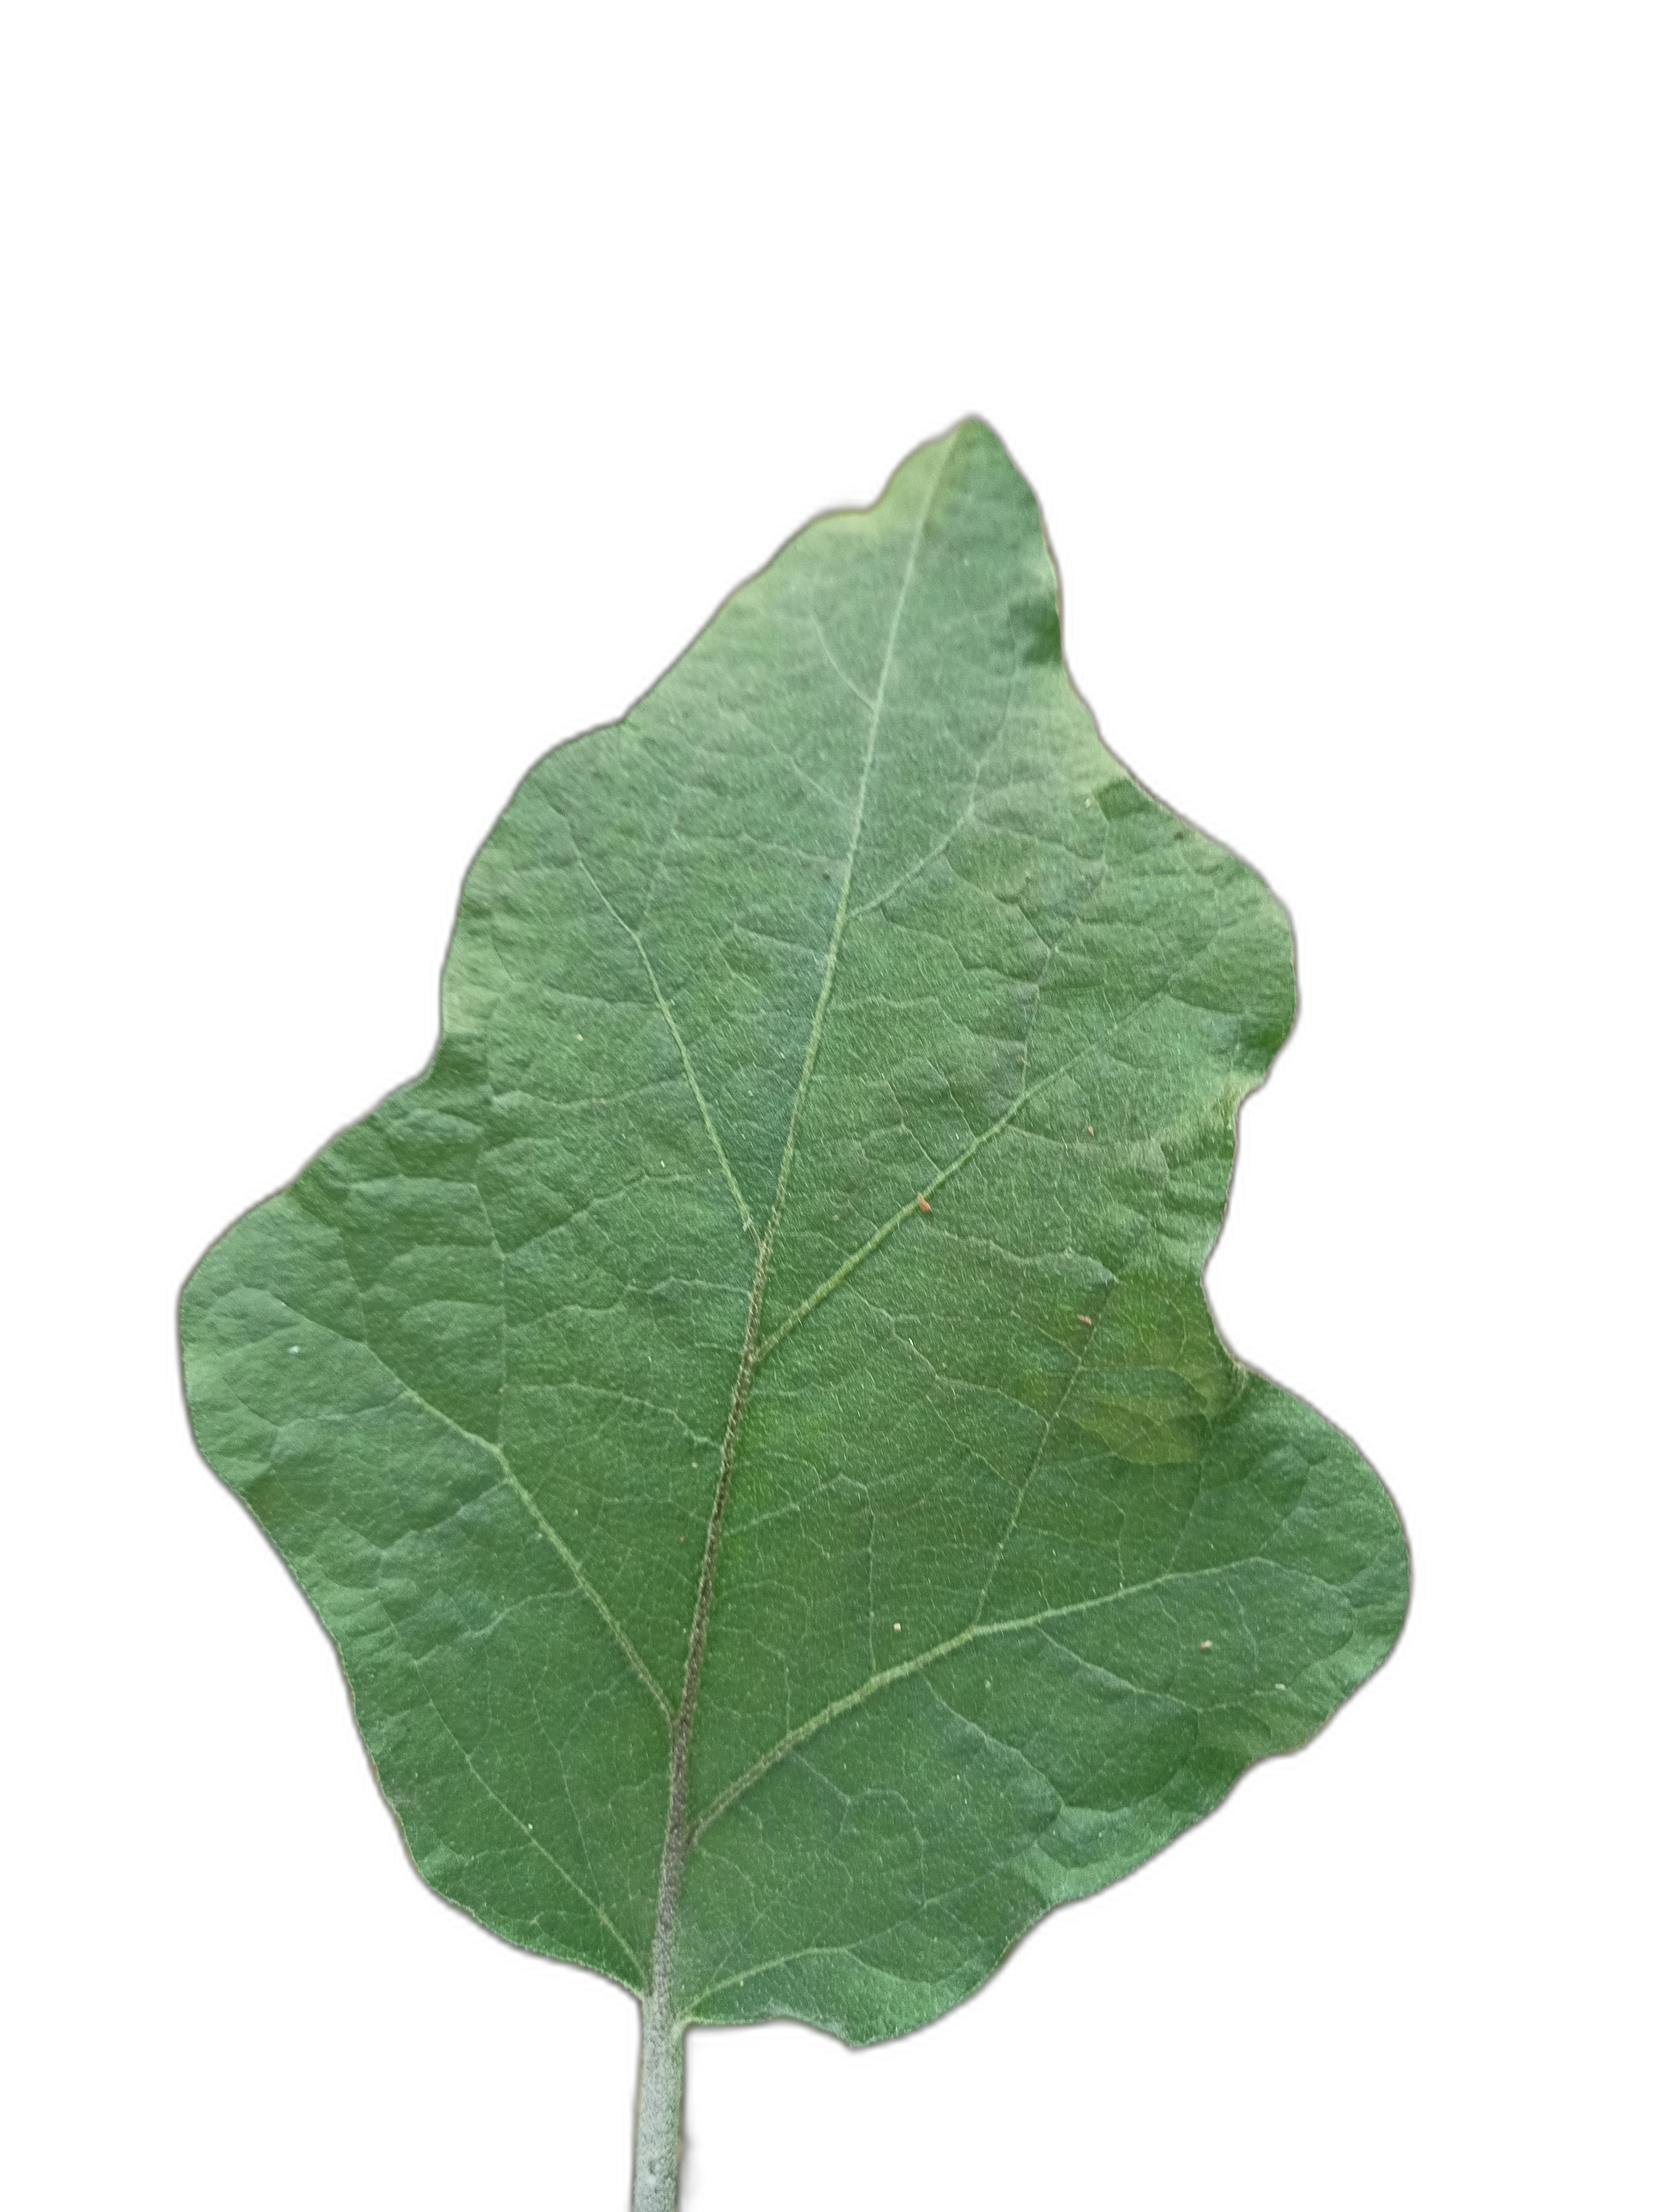
Label: Healthy Leaf